Eduardo López Bustamante

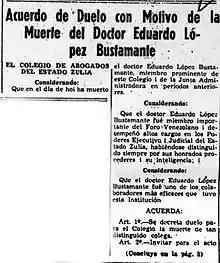
Statement and giref agreement of the Zulia State Bar Association, upon the death of López Bustamante

Eduardo López Bustamante returned to Venezuela in 1919, under a false promise of armistice, and was imprisoned for five years in a colonial fortress located at the entrance to the Gulf of Venezuela: the San Carlos de la Barra Castle. Many of his better poems were written during his captivity.